Lucius E. Chittenden

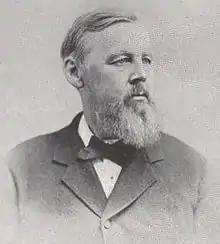

Lucius Eugene Chittenden (May 24, 1824 – July 22, 1900) was an American author, banker, lawyer, politician and peace advocate who served as Register of the Treasury during the Lincoln administration.